Arabo-Friesian

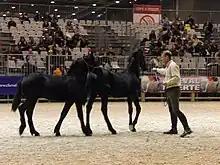
Foal presentation at the 2014 "Salon du cheval de Paris", or Paris Horse Show – Damien Chaulet.

Arabo-Friesians have spread throughout Europe thanks to their sporting abilities, and are also being exported to the United States and Canada.